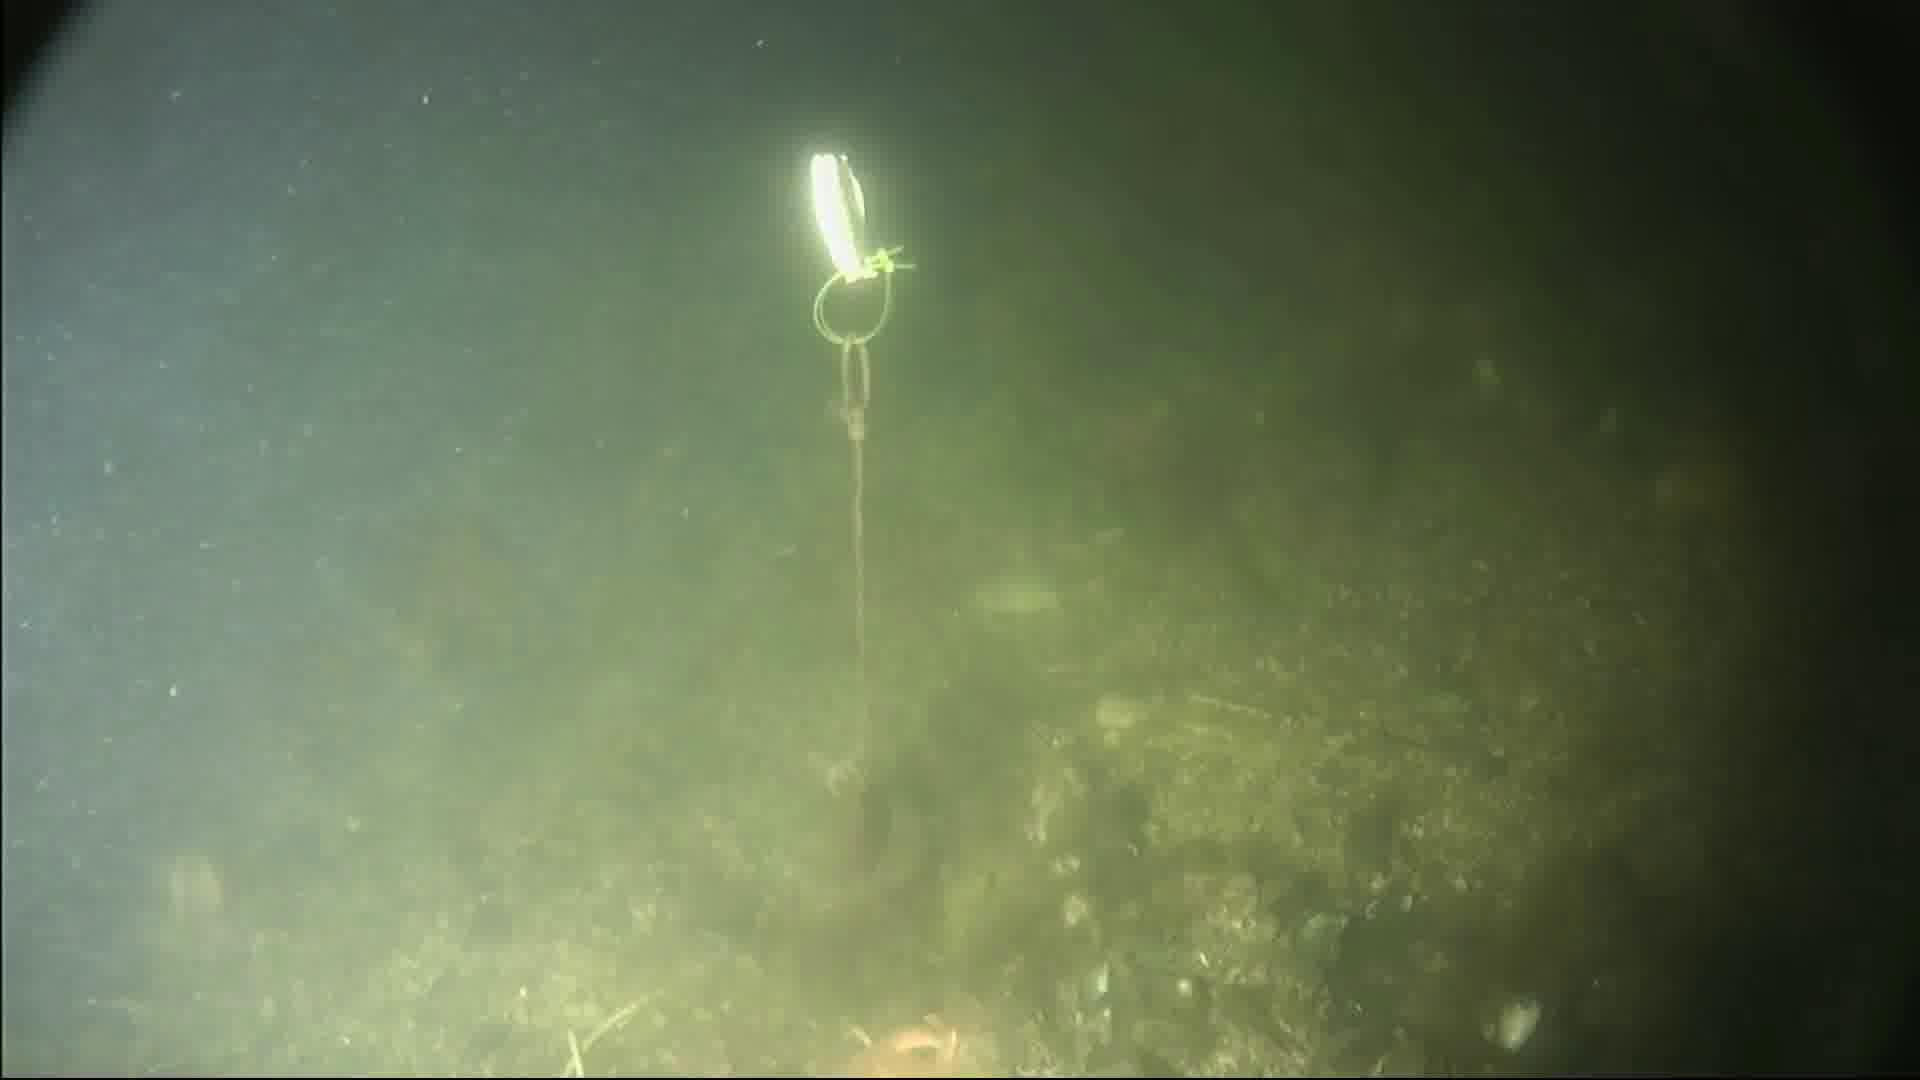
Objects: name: starfish
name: crab